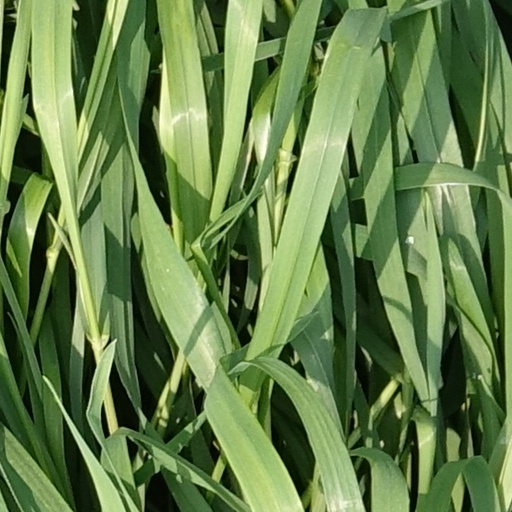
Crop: wheat